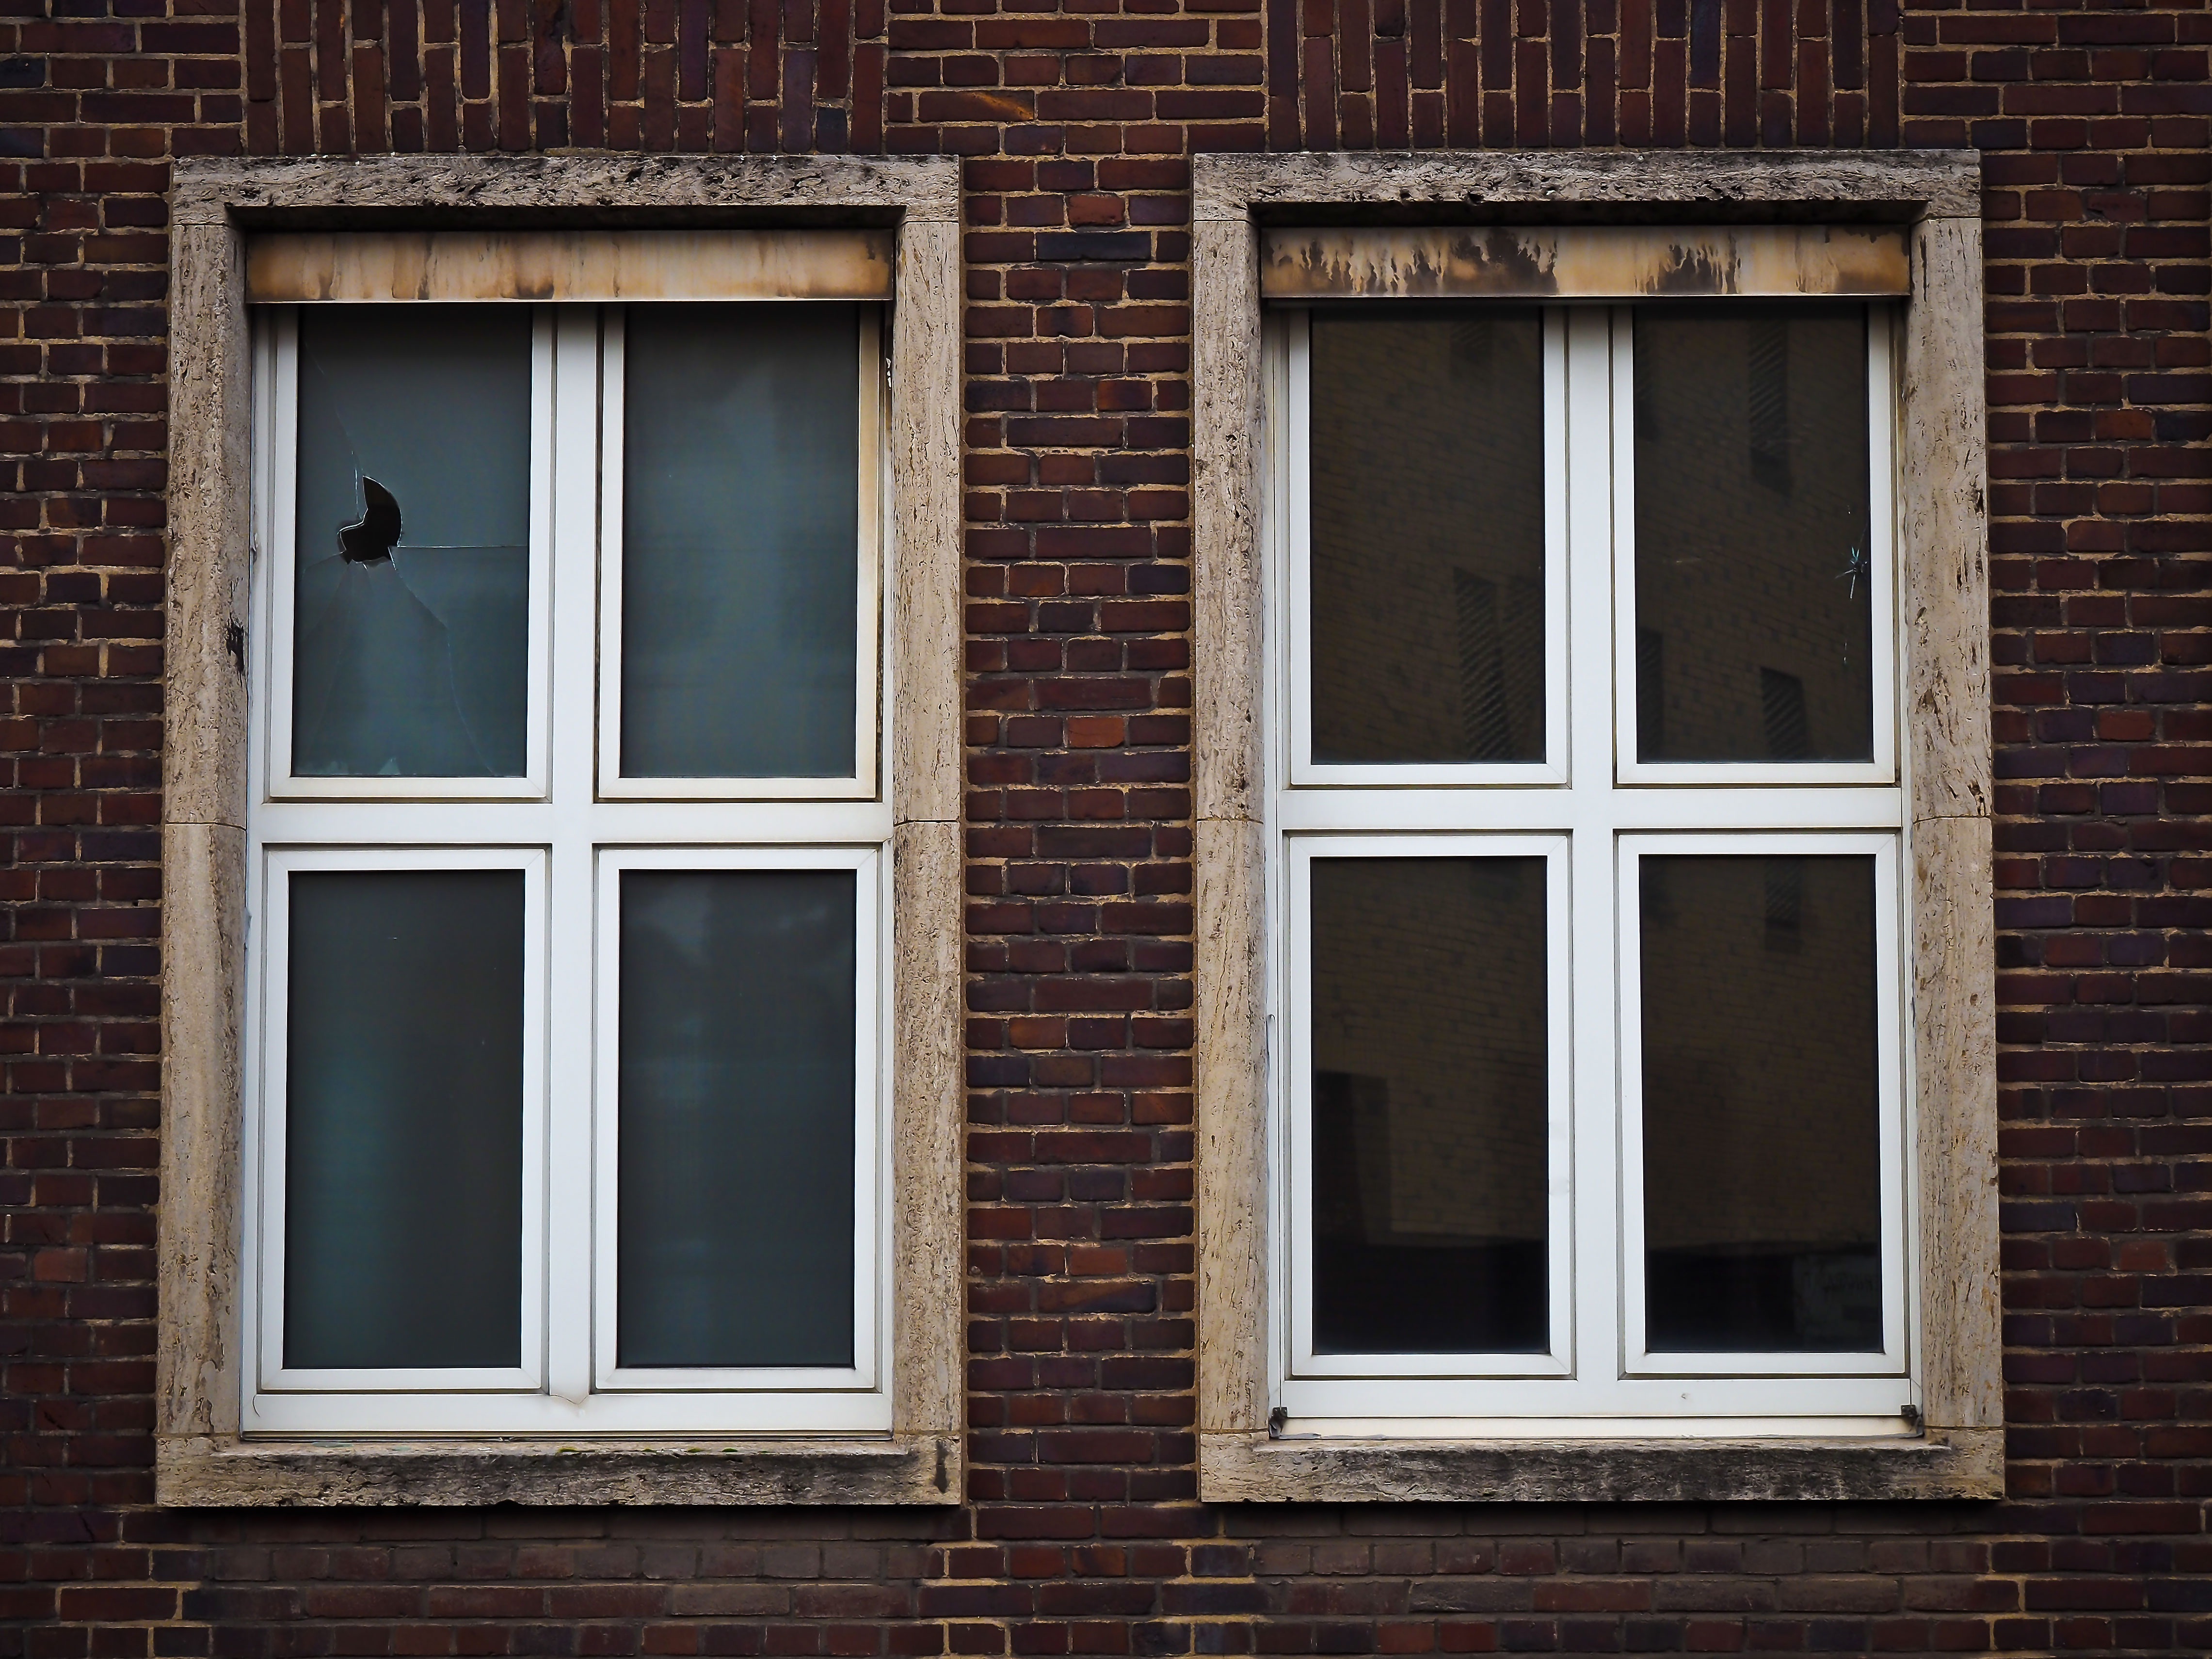
architecture, wood, window, building, old, city, atmosphere, urban, broken, facade, decay, brick, door, historically, leave, lapsed, old window, sash window